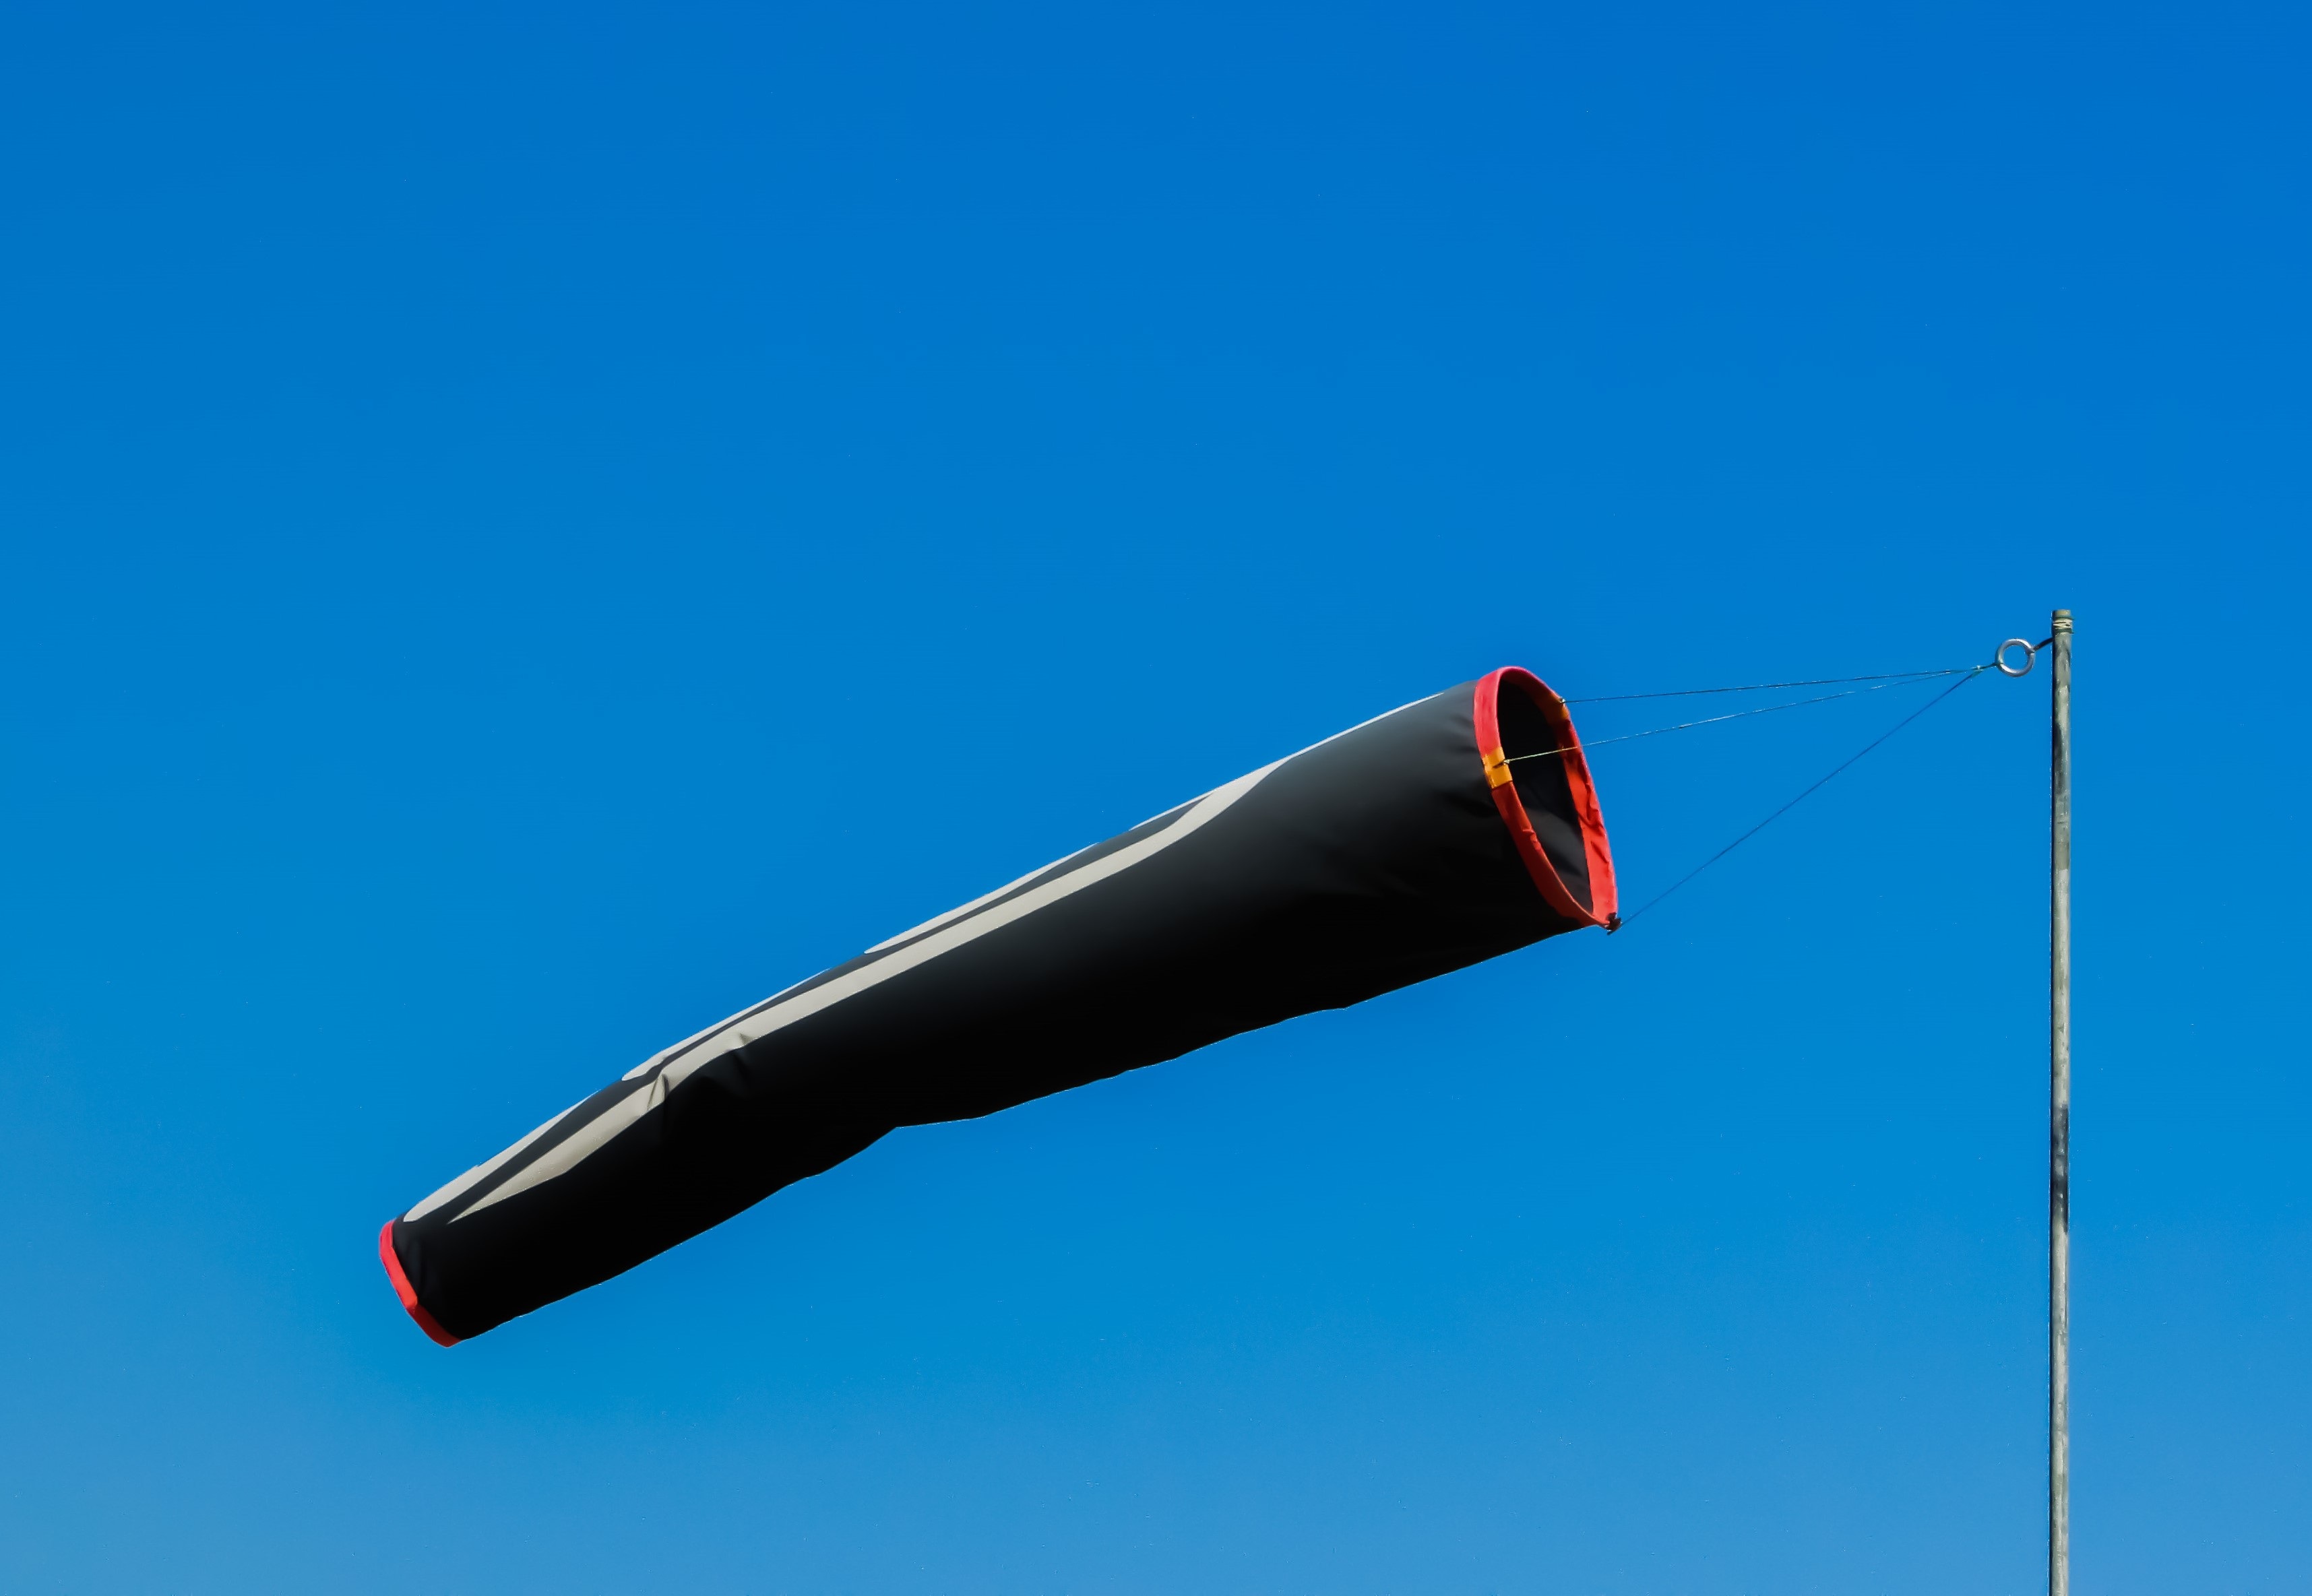
wing, sky, wind, direction, vehicle, mast, flag, weather, blue, street light, lighting, meteorology, wind indicator, anemometer, atmosphere of earth